2018 Overton's 400

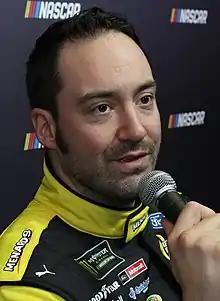
Paul Menard scored the pole position.

Paul Menard scored the pole for the race with a time of 29.998 and a speed of .